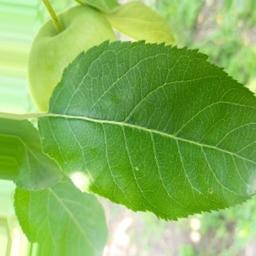
Label: Healthy